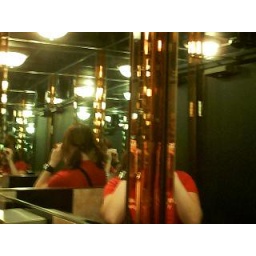
This bathroom in a German Village bar had more mirrors than I could handle. May 21, 2005